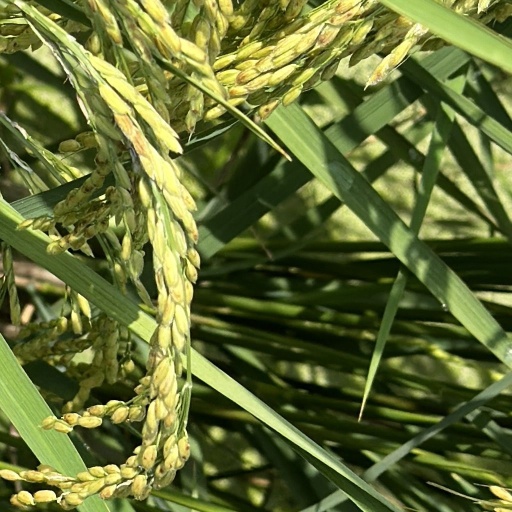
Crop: rice